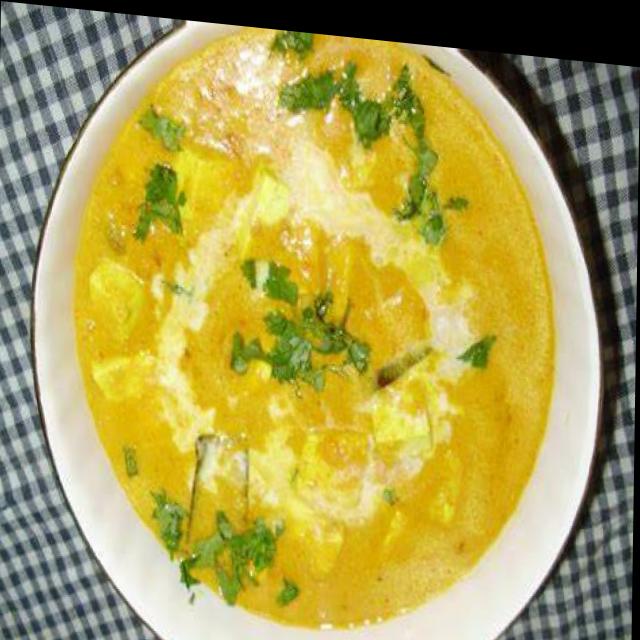
Dish: shahi_paneer